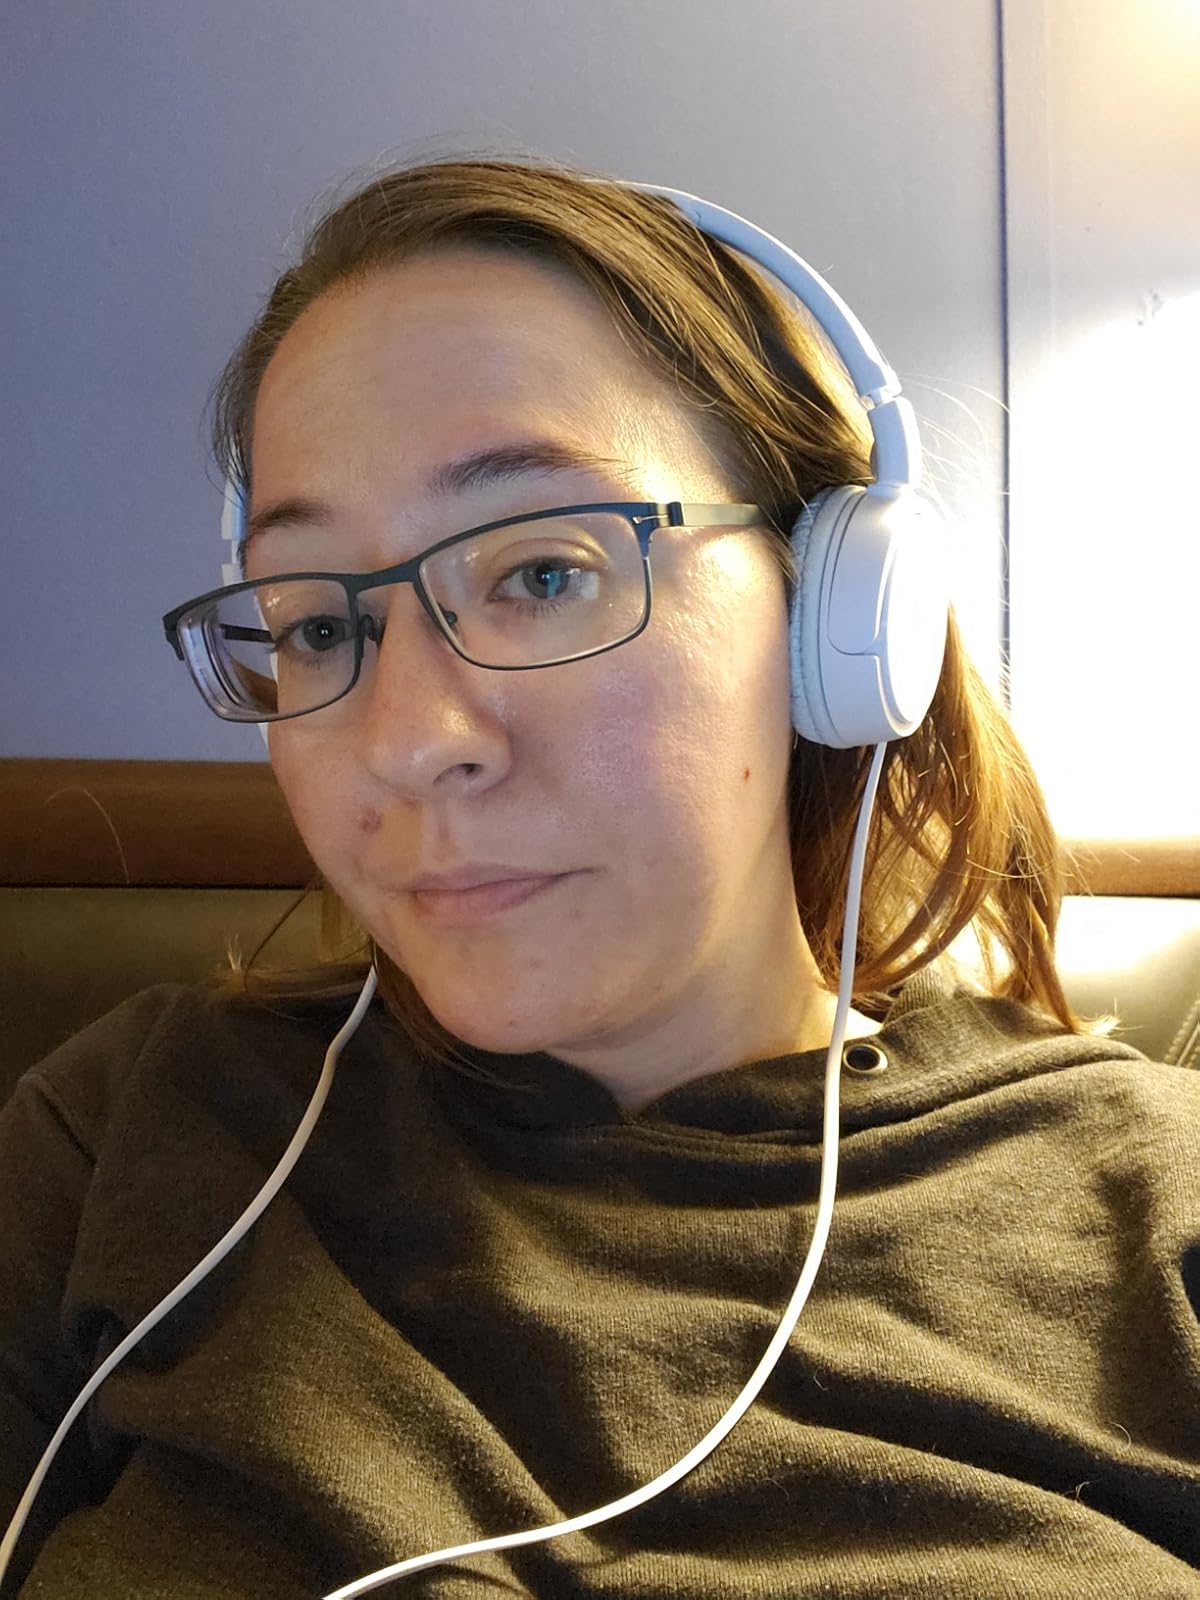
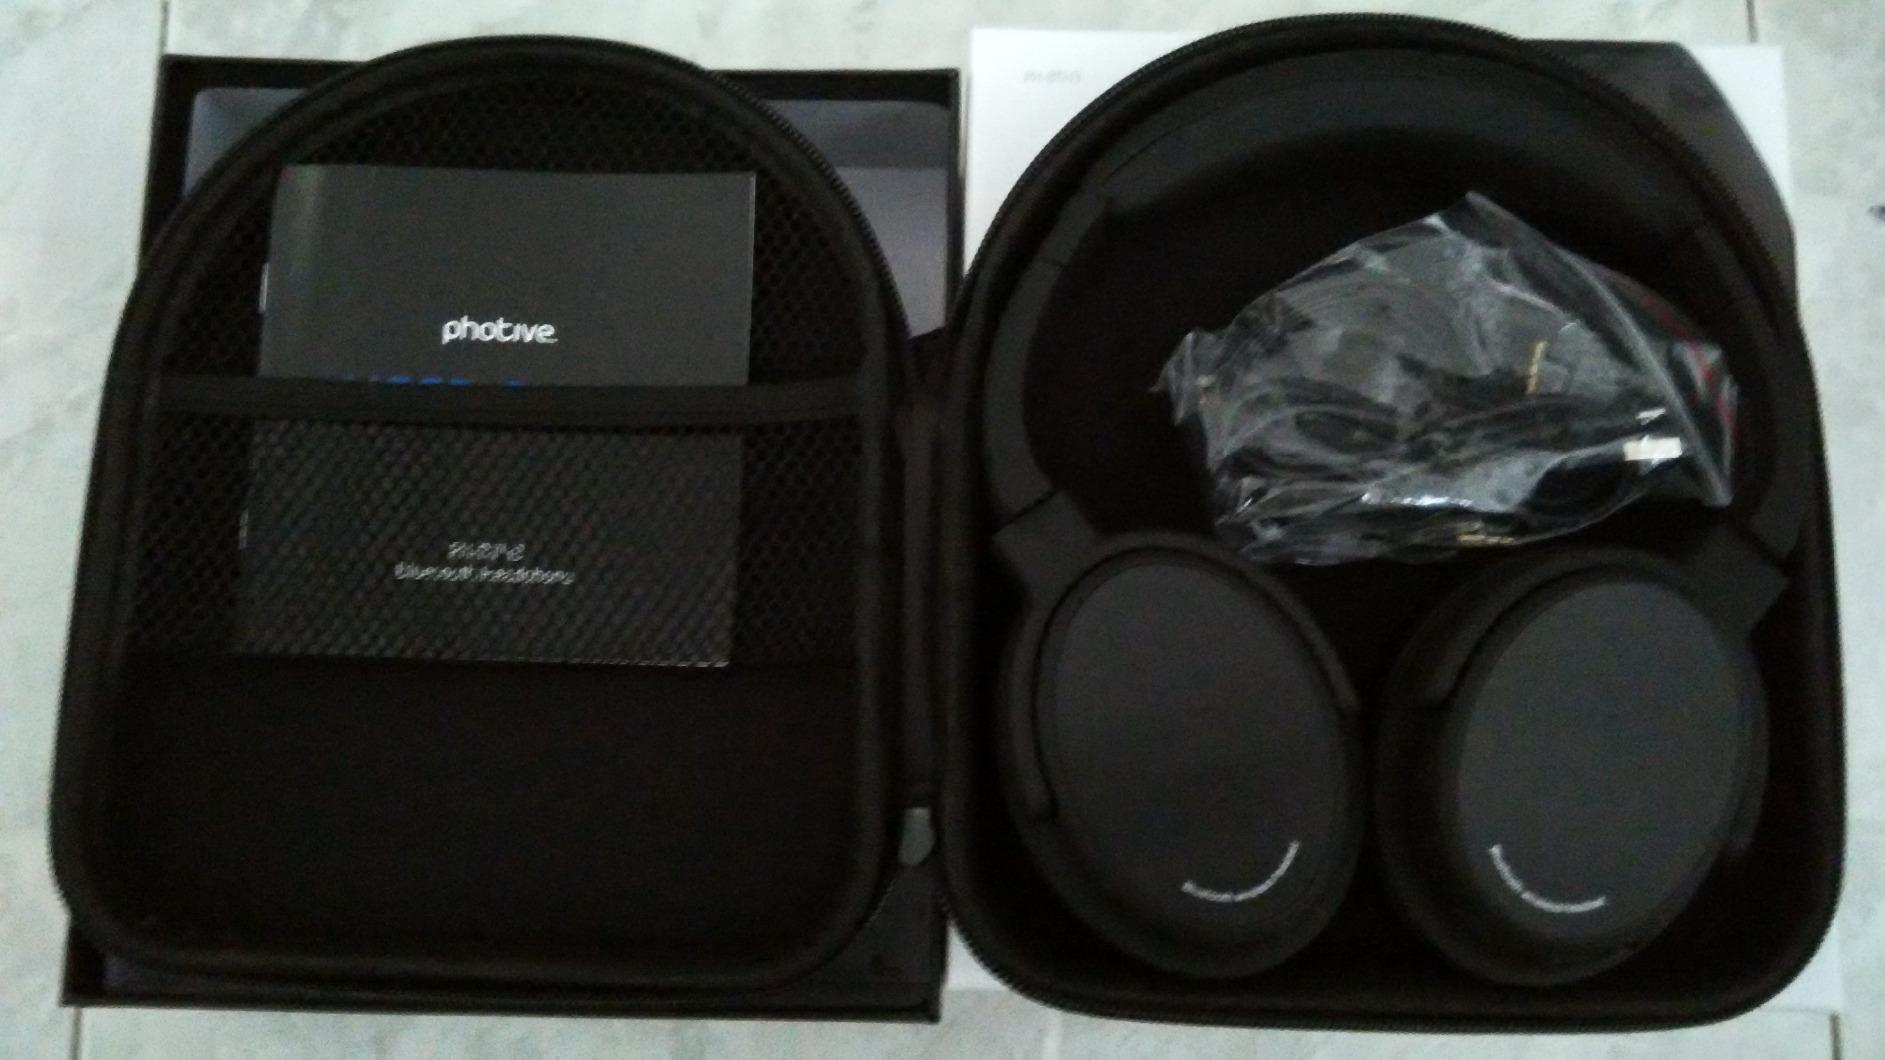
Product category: headphones
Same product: no